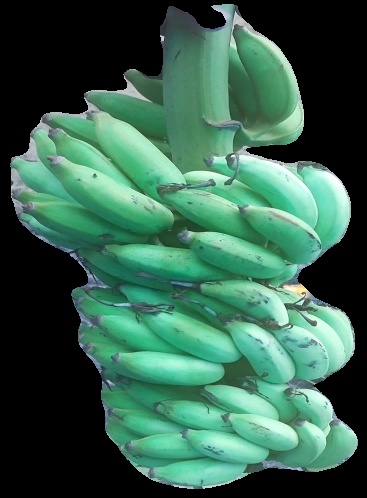
Variety: elakki-bale
Grade: grade2